Question: Please indicate a possible affordance area of the cup that can be used for holding.
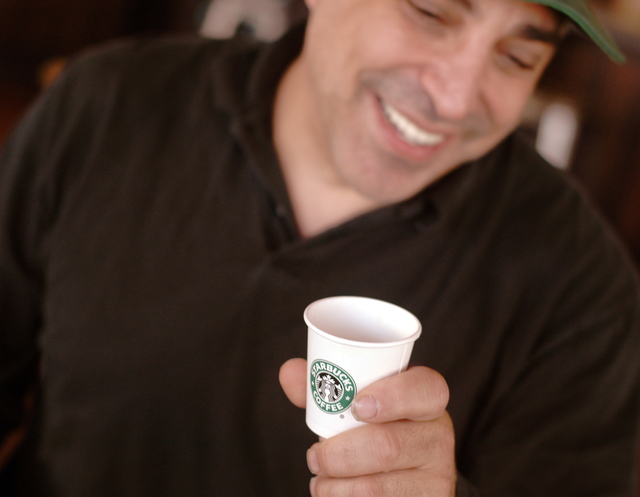
Answer: [285.5, 282, 436.5, 451]